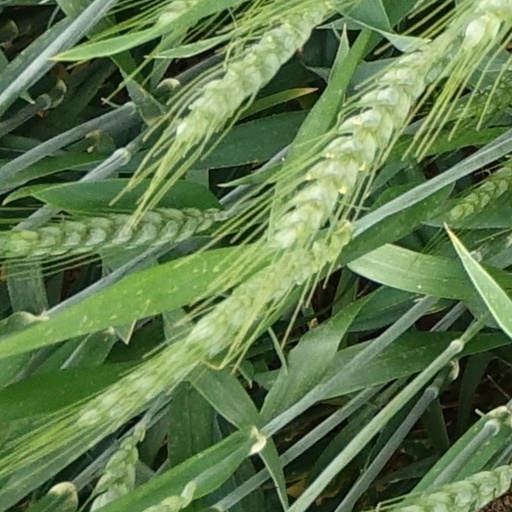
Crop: wheat